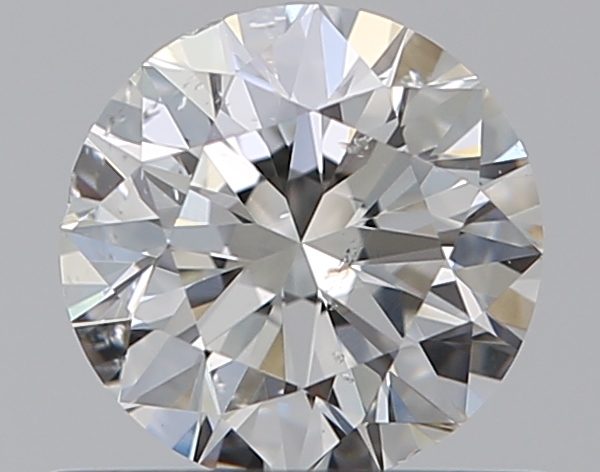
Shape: round
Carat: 0.5
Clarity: SI1
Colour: H
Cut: EX
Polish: EX
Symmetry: VG
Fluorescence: N
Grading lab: GIA
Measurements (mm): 5.02 x 5.08 x 3.16